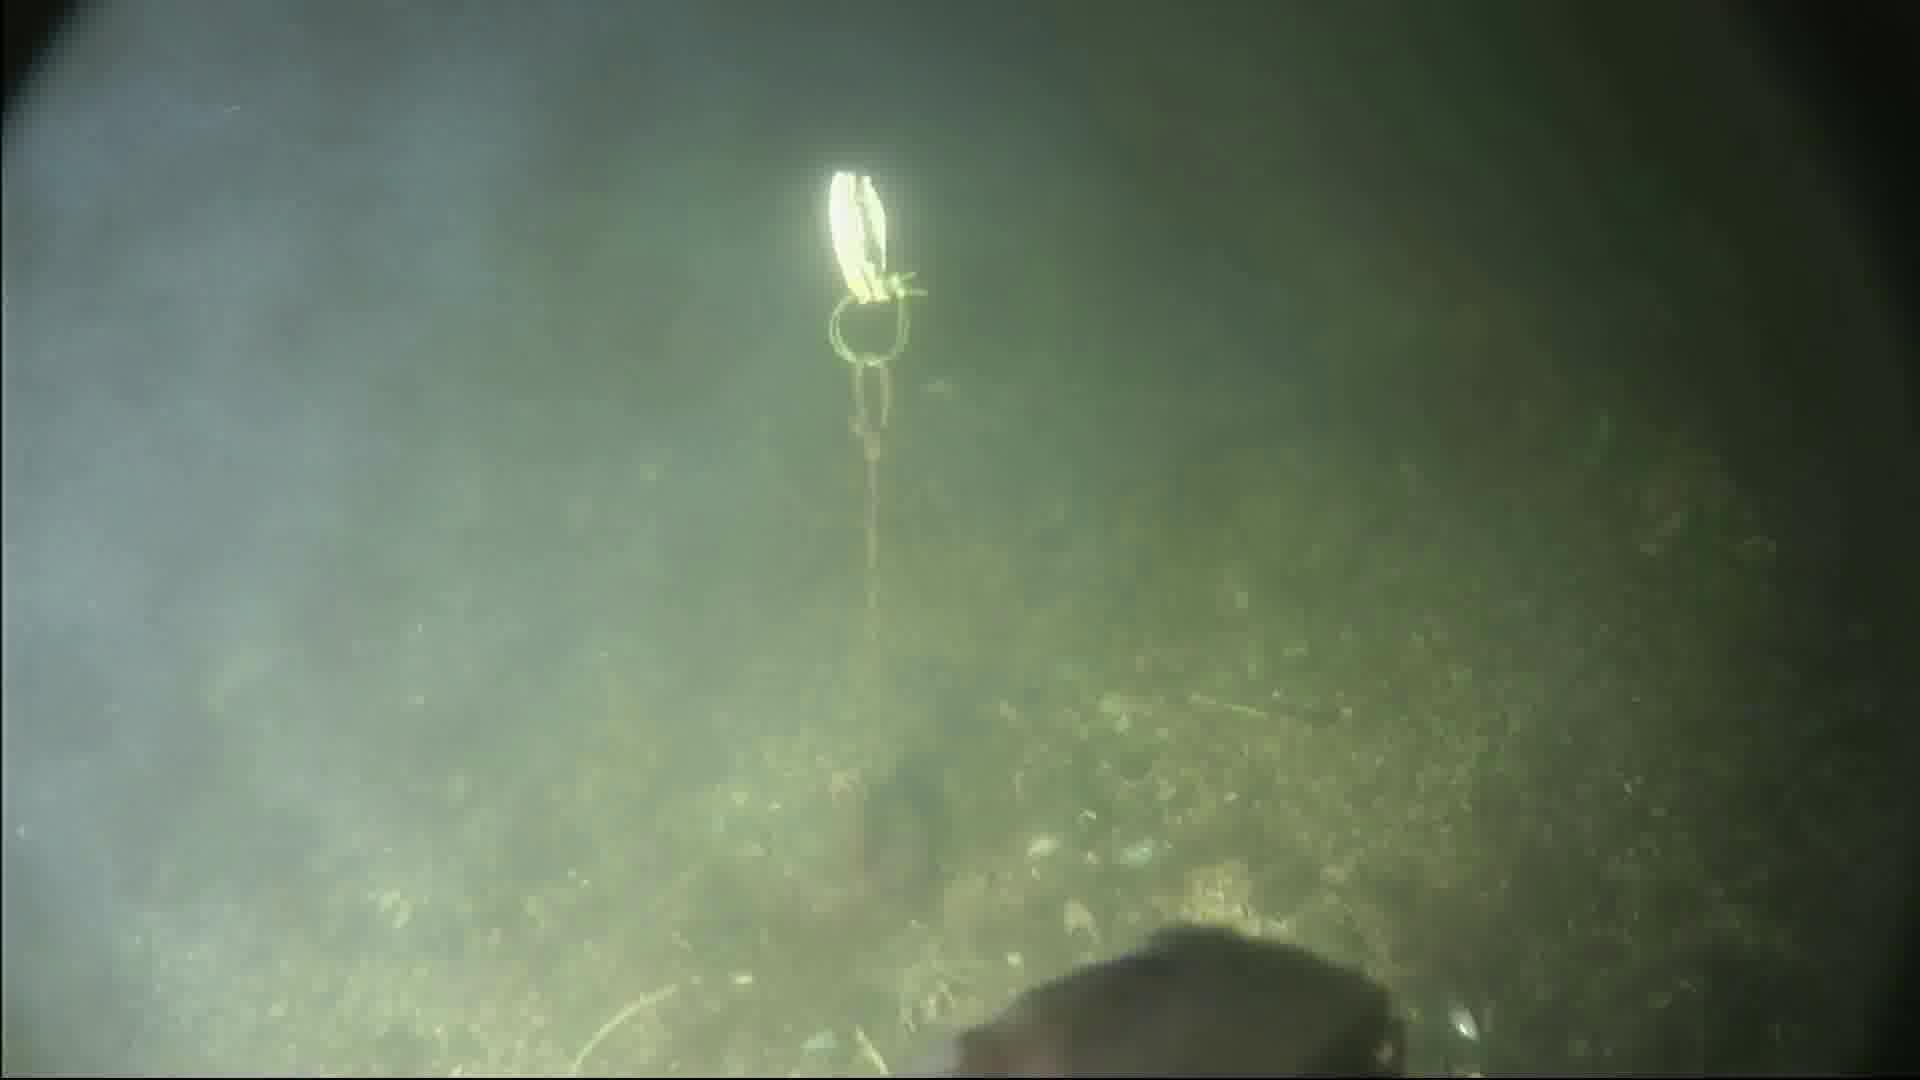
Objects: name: fish
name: crab